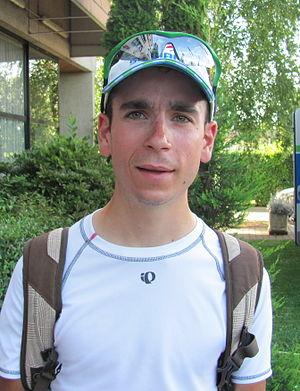
Thomas Bonnin, au soir de la seconde étape du Tour de l'Ain 2011.
Thomas Bonnin, né le 10 mai 1989 à Orléans, est un coureur cycliste français, professionnel entre 2011 et 2013.